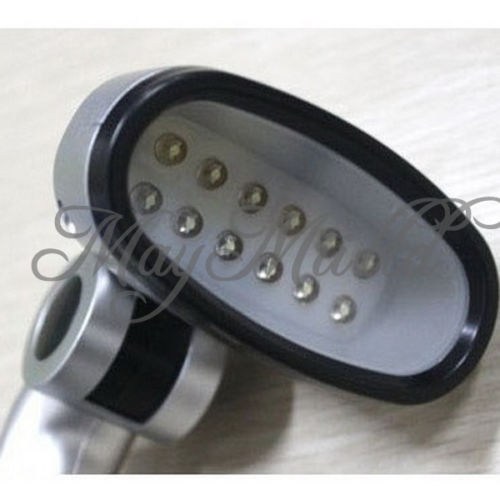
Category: lamp